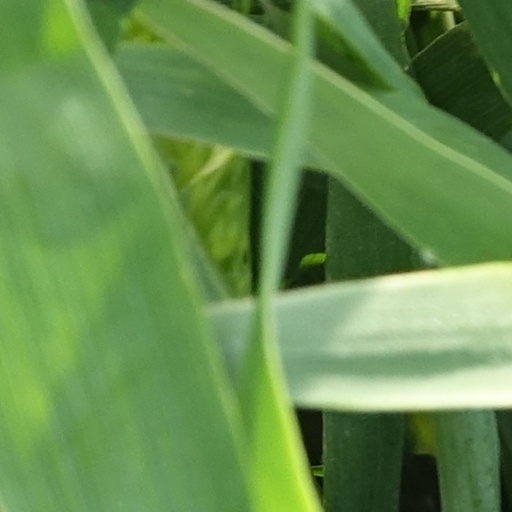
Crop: wheat